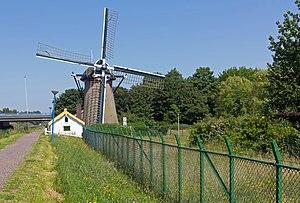
Maassluis est une ville et commune néerlandaise comptant environ 30 000 habitants, située en province de Hollande-Méridionale.